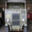
Label: truck